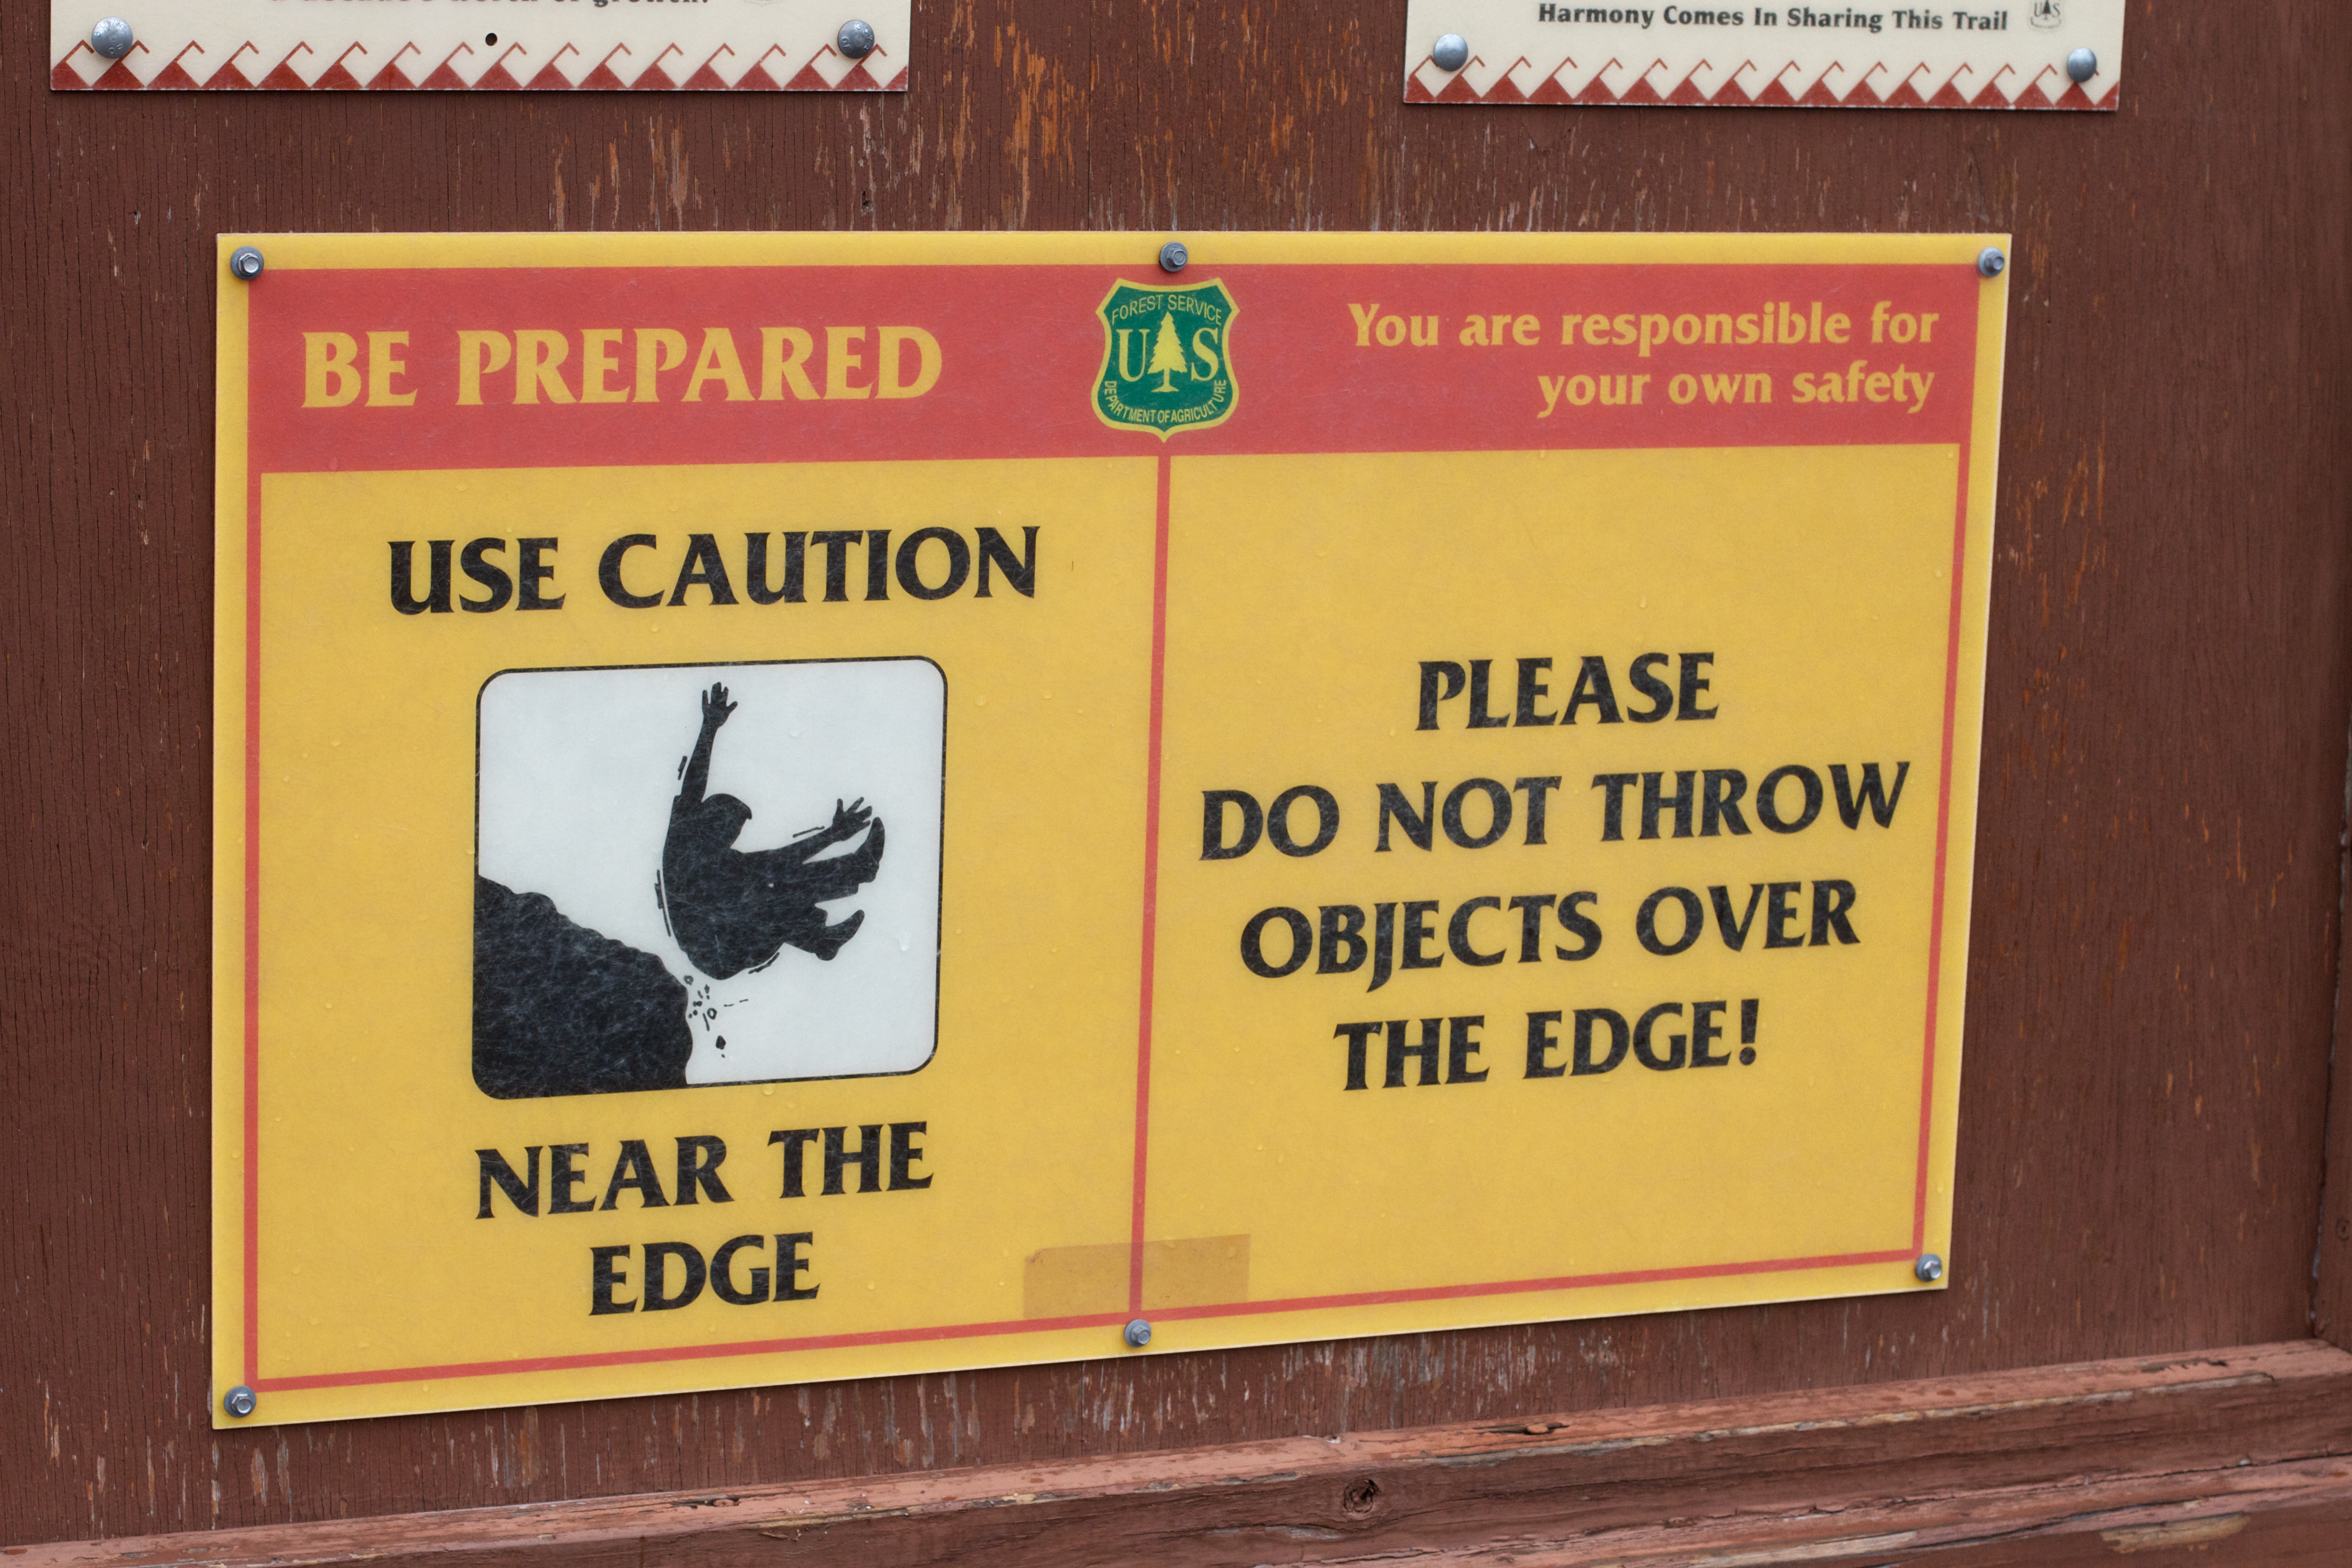
advertising, sign, banner, street sign, signage, poster